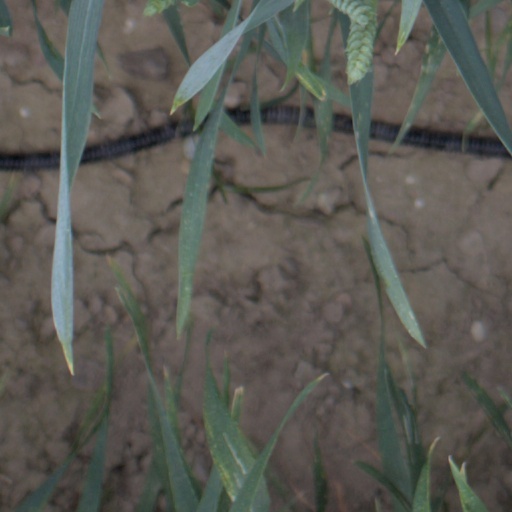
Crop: wheat